Minisink Archaeological Site

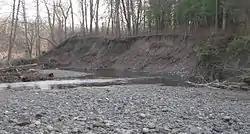
South bank of Raymondskill Creek near confluence with Delaware River. The bank is eroding into the Manna archeological site.

Minisink Archeological Site, also known as Minisink Historic District, is an archeological site of 1320 acres located in both Sussex County, New Jersey and Pike County, Pennsylvania. It was part of a region occupied by Munsee-speaking Lenape that extended from southern New York across northern New Jersey to northeastern Pennsylvania. The Munsee were speakers of one of the three major language dialects of the Lenape Native American tribe. This interstate territory became the most important Munsee community for the majority of the 17th and 18th centuries.